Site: brandenburg
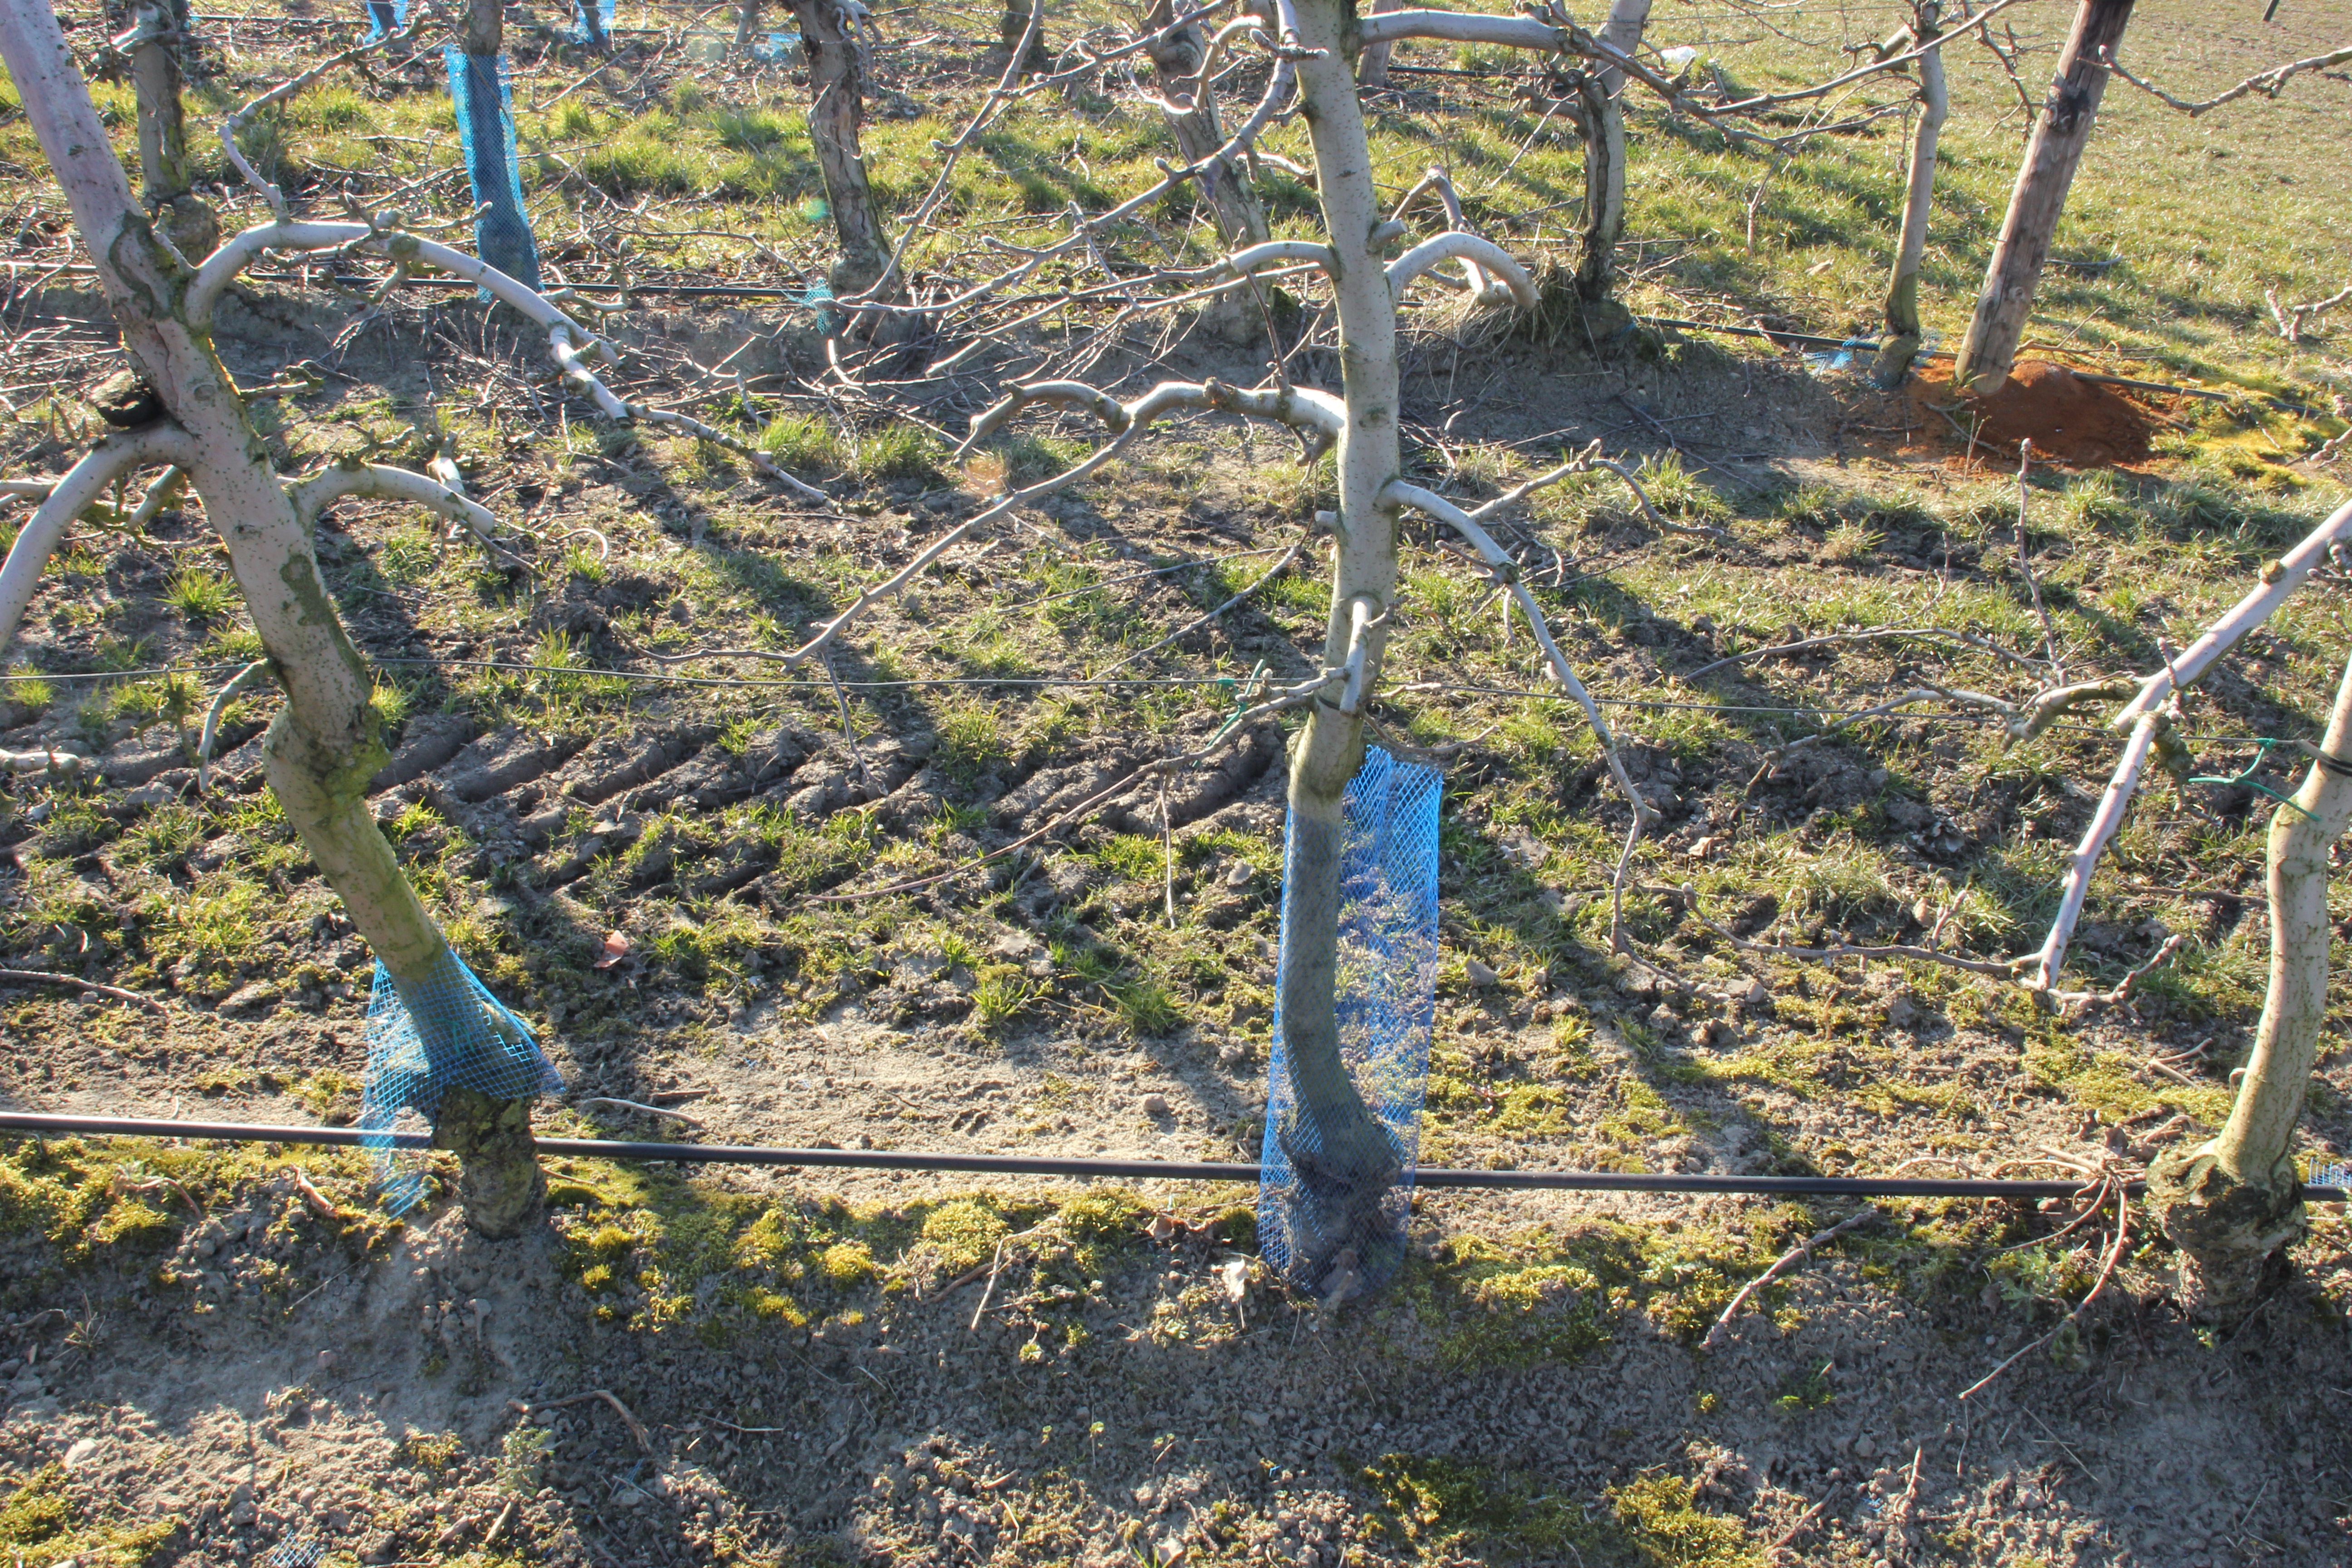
Growth stage (BBCH 03): Bud development